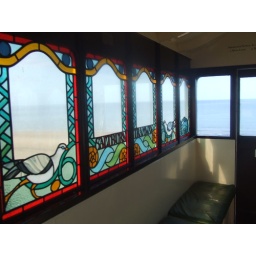
Pretty stained glass in lift from beach